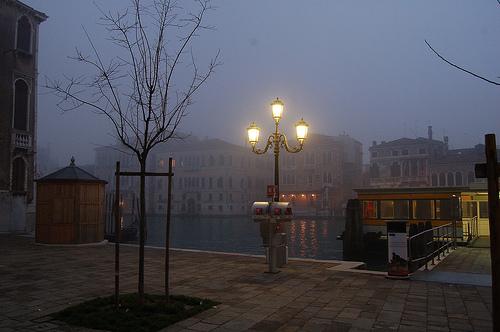
Weather: foggy or hazy